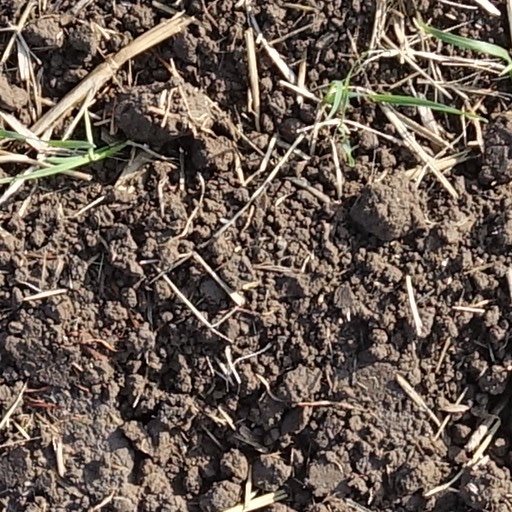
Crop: wheat